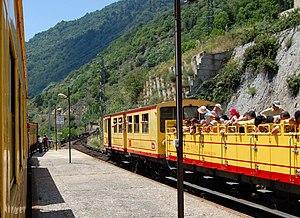
Train jaune croisement (visages floutés)
La ligne de Villefranche – Vernet-les-Bains à Latour-de-Carol, parfois surnommée ligne de Cerdagne, est une ligne de chemin de fer à voie métrique longue de 62,5 km qui, dans le département des Pyrénées-Orientales, relie la gare de Villefranche - Vernet-les-Bains à celle de Latour-de-Carol - Enveitg via Font-Romeu en suivant la vallée de la Têt puis en parcourant le plateau de Cerdagne.